Baie Larose

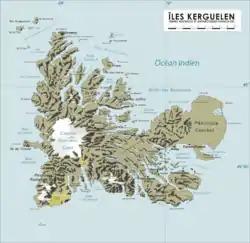
Topographic map of the Kerguelen archipelago showing the bay in the south on the western side of Péninsule Gallieni

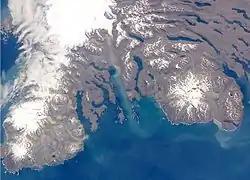
Satellite image of the two large peninsulas of Rallier du Baty (left) and Gallieni (right) with Baie Larose immediately to the left of the latter

Baie Larose, or Larose Bay in English, is a bay of Grande Terre, the main island of the subantarctic Kerguelen archipelago, a French territory in the southern Indian Ocean. It is important as a breeding site for seabirds, especially penguins.